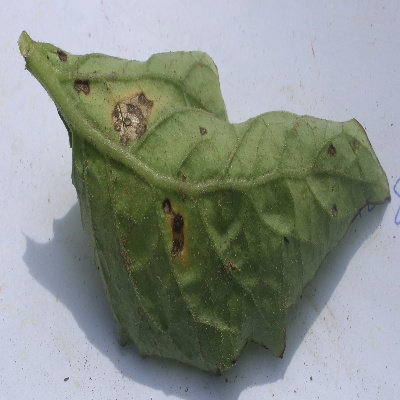
Crop: Tomato
Condition: septoria leaf spot